Dement-Zinser House

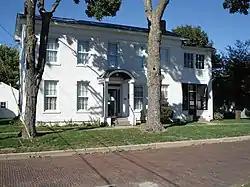

The Dement-Zinser House is a historic house located at 105 Zinser Place in Washington, Illinois. The house was built in 1858 for Richard C. Dement, a businessman and riverboat owner. Its Greek Revival design features a transom and sidelights around the front door, a cornice with a frieze board, and a gable roof with eave returns. The house is the only standing Greek Revival house in Washington and may be the oldest house in the city. Dement sold the house only three years after building it, and it passed through several owners until Dr. Harley Zinser acquired it in 1905. Zinser used his home as his doctor's office, from which he served as a respected village doctor; he also made house calls, delivered babies, and even treated animals as part of his work. The house remained in Zinser's family until 1994, when the Washington Historical Society bought it for a museum.